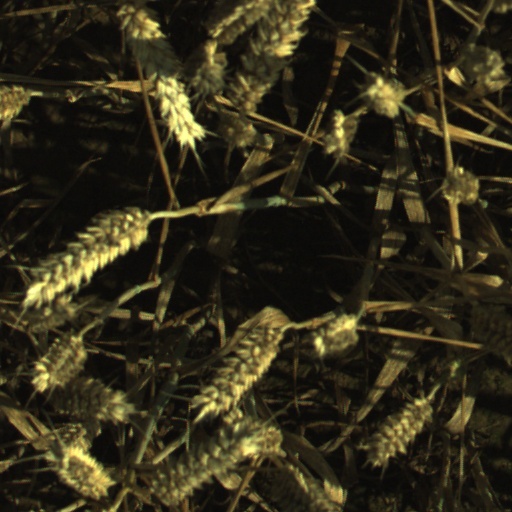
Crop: wheat